Tacubaya

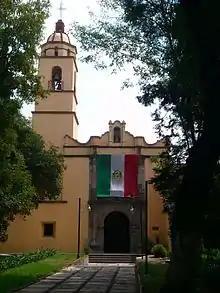
"La Candelaria" church

Since its height in the late 19th and early 20th century, this area has degraded considerably. The stately mansions that line the sides of the Alameda and used to house the political and intellectual elite now sit among garbage, alcoholics and drug trafficking. There have been attempts to clean the area up and restore it, but there are disputes between residents and the borough of Miguel Hidalgo as to how to do this. Residents want the federal agency INAH to intervene to protect buildings such as the Justo Sierra House, now a primary school, and the Parish of La Candelaria, which is over 450 years old. The borough of Miguel Hidalgo has established a “consejo ciudadano” or citizen’s council to allow public participation in the “Renace” Project. The goals are to work on issues such as peddlers, shootings, pothole repair, crime and the maintenance of historic buildings.